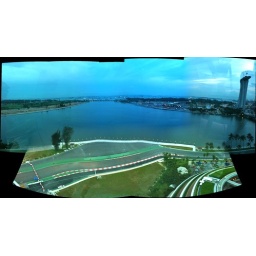
facing the ocean and hundreds of ships in one of the largest ports in the world